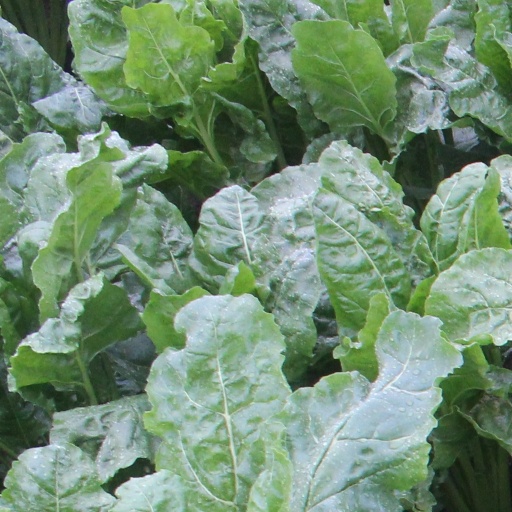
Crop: sugar beet